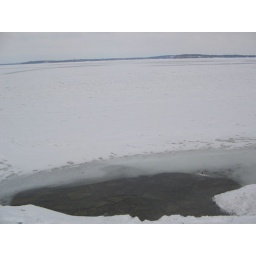
hee yeah!!! finally found a hole in the lake that has some water in it!!